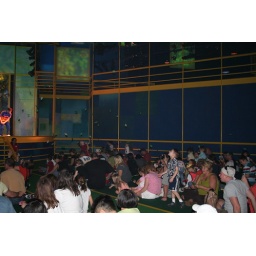
Kids reacting again, and I think I see some butt crack on the woman in the pink shirt